U.S. Department of Agriculture Cotton Annex

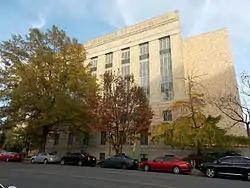
U.S. Department of Agriculture Cotton Annex in 2015

The U.S. Department of Agriculture Cotton Annex is a former office building located at 300 12th Street SW in Washington, D.C. The size of the building has been variously given at 89,000 square feet and 118,000 square feet. In 2024, it was converted into an apartment building and renamed Annex on 12th.